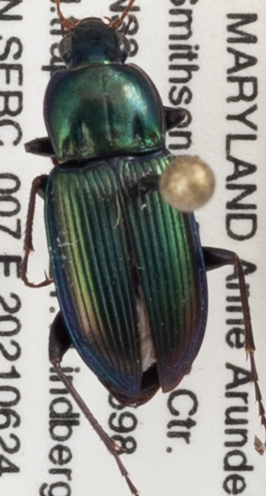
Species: Poecilus chalcites
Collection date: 2021-06-24
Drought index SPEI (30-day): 0.39
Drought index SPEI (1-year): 2.09
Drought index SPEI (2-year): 1.28